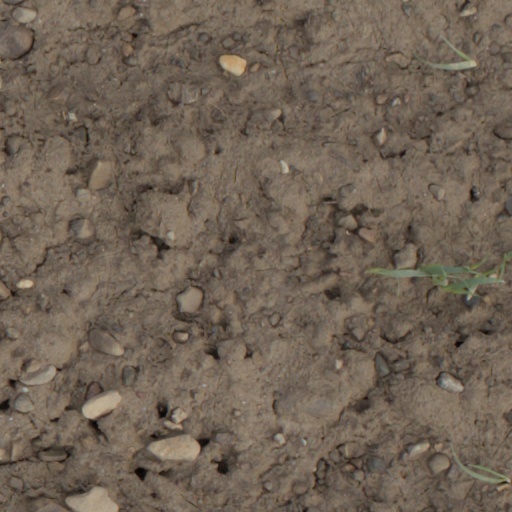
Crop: wheat